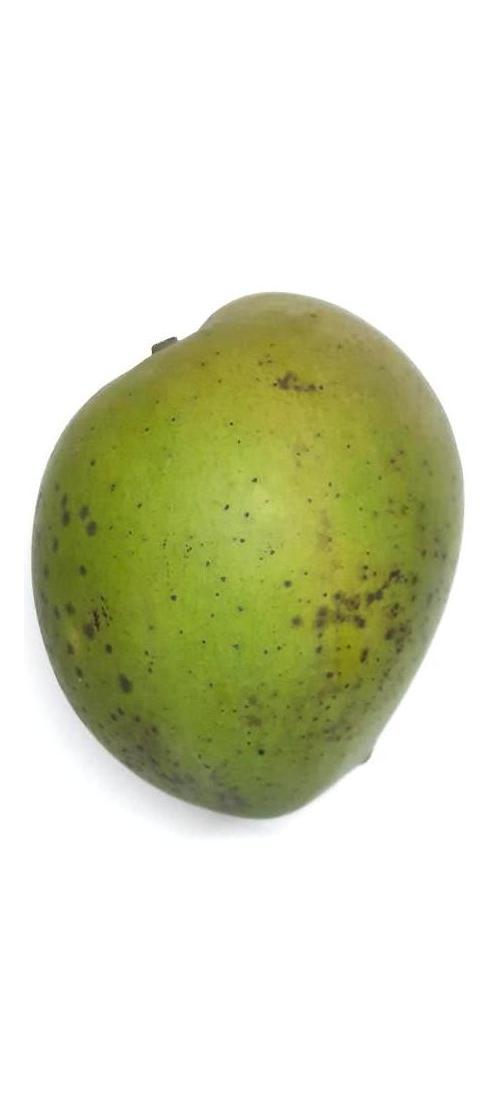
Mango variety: Harivanga